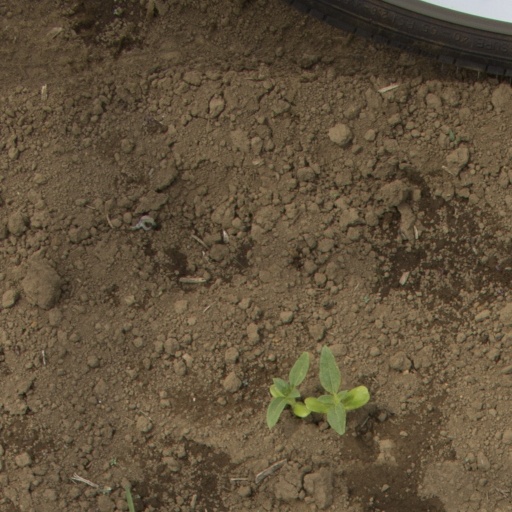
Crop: Jerusalem artichoke